Satteki Station

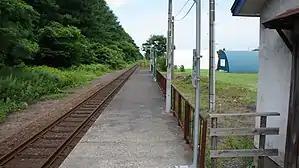
Station platform (August 2017)

is a train station in Urausu, Kabato District, Hokkaidō, Japan.